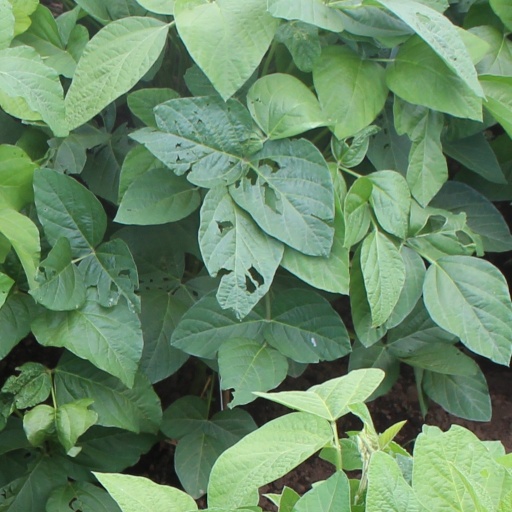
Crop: soybean